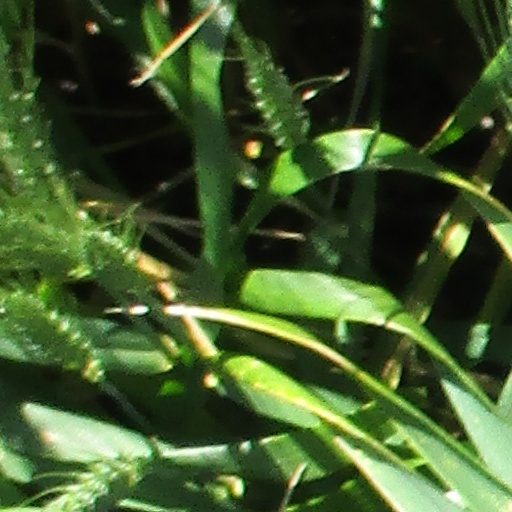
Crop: wheat